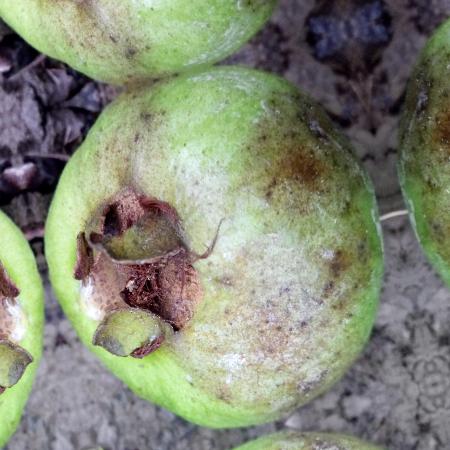
Label: Styler and Root